Bijoux Terner

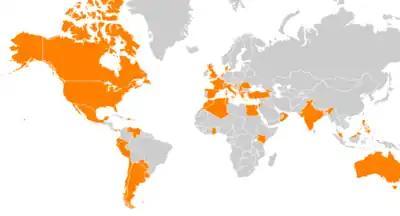
Bijoux Terner's Global Reach. Bijoux Terner has over 650 locations in 50 countries around the world.

Today, prices vary slightly depending on the market. The simple price point strategy has been an enormous success. Since its introduction, Bijoux Terner has grown 15 to 20 times its original size.